Ramskoeldia

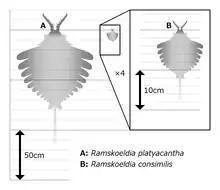
"Ramskoeldia" size diagram

"Ramskoeldia" is known only from a few frontal appendages, gnathobase-like structures (GLSs), disarticulated smooth and tuberculated plates interpreted as parts of their oral cones, as well as fragments of body flaps and head carapace complex. The frontal appendage of "Ramskoeldia" is composed of 16 podomeres (3 shaft podomeres and 13 distal articulated region podomeres), with endites of podomeres 4 to at least podomere 12 bearing prominent auxiliary spines. The endites of podomere 4 (first podomere of distal articulated region) is the largest compared to other endites, but not extremely enlarged like those of "Amplectobelua". The size of the endites alternates (those on even podomeres being larger than that of the odd podomere following it) and decreasing distally, except podomere 8 is larger than podomere 6 just like "Amplectobelua". Compared to "Amplectobelua", the GLSs of "Ramskoeldia" are wider and the three pairs of GLSs did not gradually alternate in size.